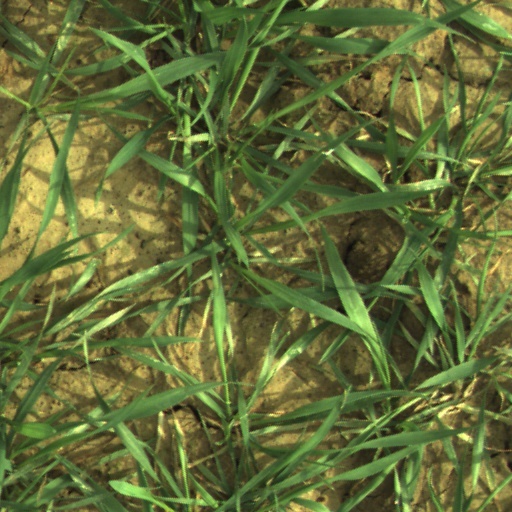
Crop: wheat